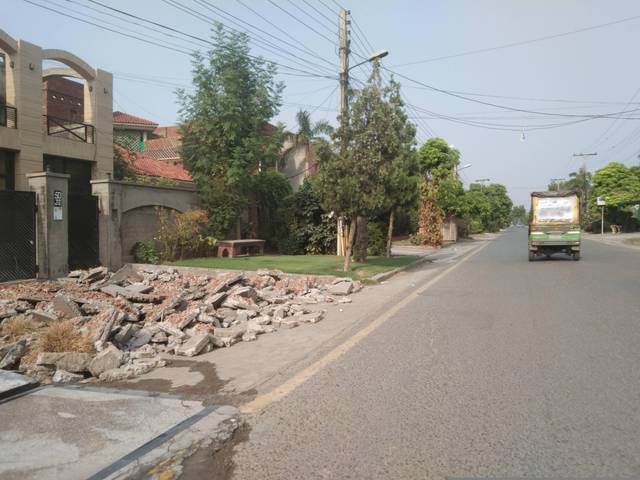
Region: Pakistan
Coordinates: 31.47, 74.258